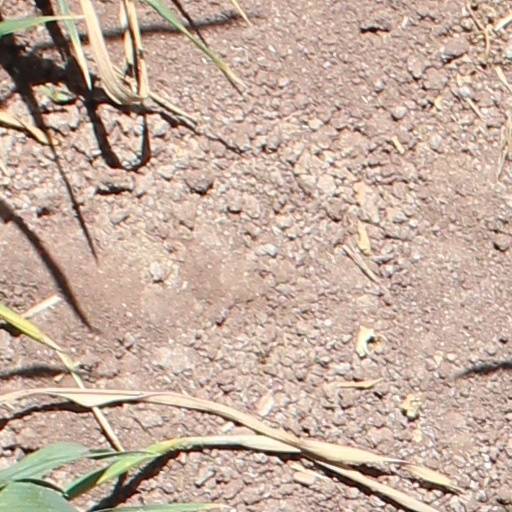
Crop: wheat